Daio Wasabi Farm

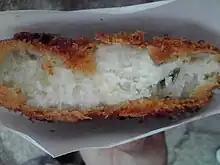
Wasabi croquette - a traditional Japanese dish

The is a wasabi farm established in 1915 and located in Azumino, Nagano Prefecture near the center of Honshū, the main island of Japan. It is a popular tourist spot due to its watermills and the river that runs through it.